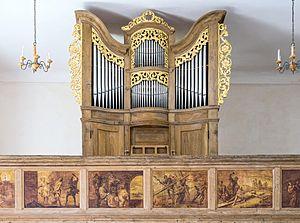
Adrien Joseph Potier est un facteur d'orgue français de Lille. Il a travaillé dans le sud-ouest de l'Allemagne, en Suisse et en Italie.